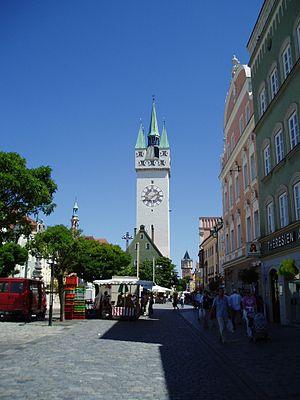
Straubing est une commune de Bavière en Allemagne et capitale de l’arrondissement Straubing-Bogen. Au nord se trouvent la forêt bavaroise et le Danube. La ville compte 44 633 habitants. Les habitants s’appellent « Straubinger ».